Opening of the Fifth Seal

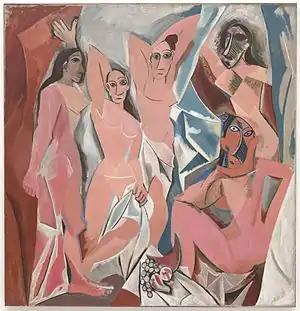
Picasso's "Les Demoiselles d'Avignon" (1907, oil on canvas, , New York City, Museum of Modern Art)

It has been suggested that the "Opening of the Fifth Seal" served as an inspiration for the early Cubist works of Pablo Picasso, especially "Les Demoiselles d'Avignon", which mirrors the expressionistic angularity of the painting. When Picasso was working on "Les Demoiselles d'Avignon", he visited his friend Zuloaga in his studio in Paris and studied El Greco's "Opening of the Fifth Seal". The relation between "Les Demoiselles d'Avignon" and the "Opening of the Fifth Seal" was pinpointed in the early 1980s, when the stylistic similarities and the relationship between the motifs of both works were analysed. Art historian Ron Johnson was the first to focus on the relationship between the two paintings. According to John Richardson, a British art historian, "Les Demoiselles d'Avignon" "turns out to have a few more answers to give once we realize that the painting owes at least as much to El Greco as Cézanne".